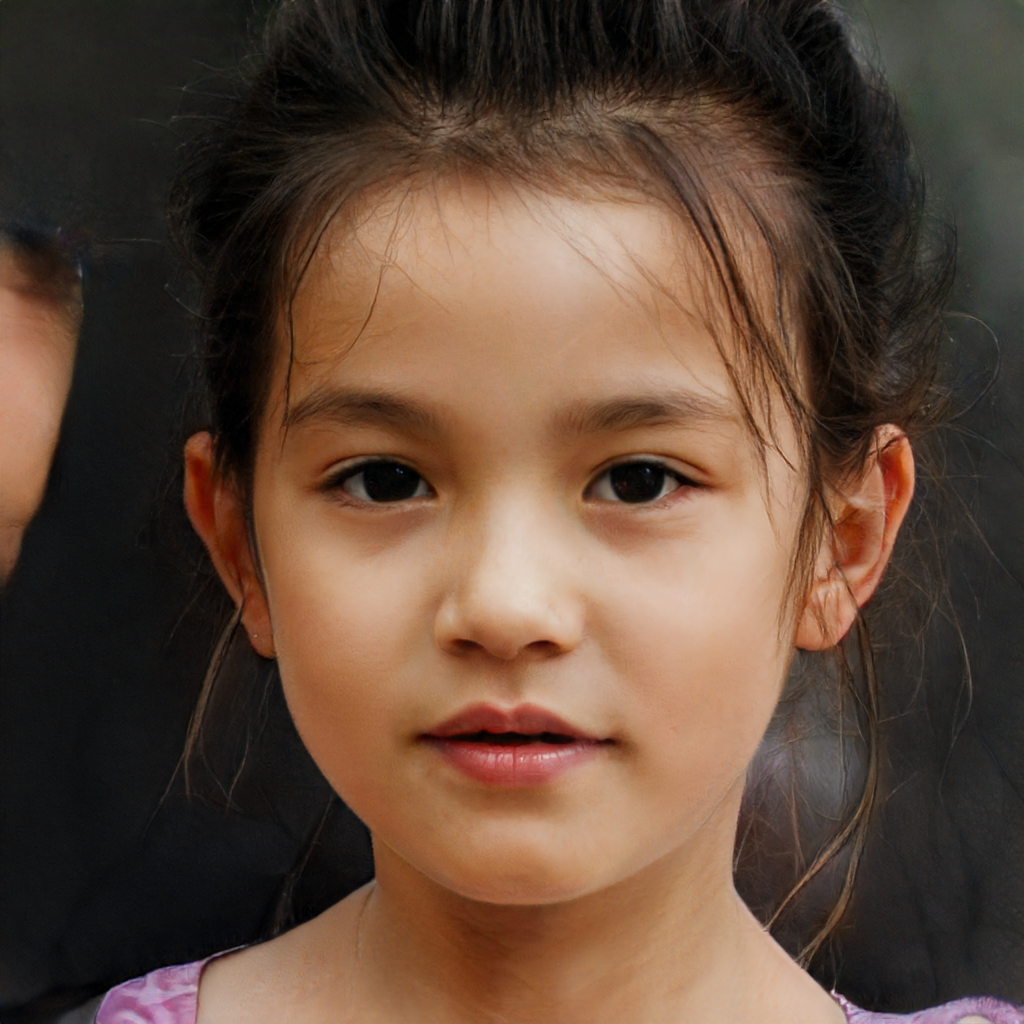
Label: Colored